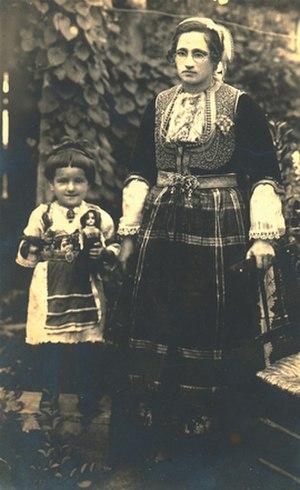
Le Drimkol, est une région naturelle du sud-ouest de la Macédoine du Nord, située entre la frontière albanaise et le cours du Drin noir. Son nom vient d'ailleurs de celui de la rivière, accolé au mot turc kol, qui désigne un détachement militaire ou une garde. Le Drimkol est compris dans les municipalités de Strouga et Vevtchani.